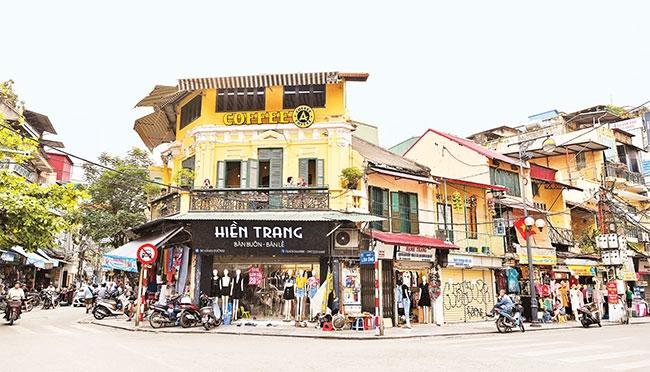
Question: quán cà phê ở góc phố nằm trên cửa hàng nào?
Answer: quán cà phê ở góc phố nằm trên cửa hàng quần áo hiền trang